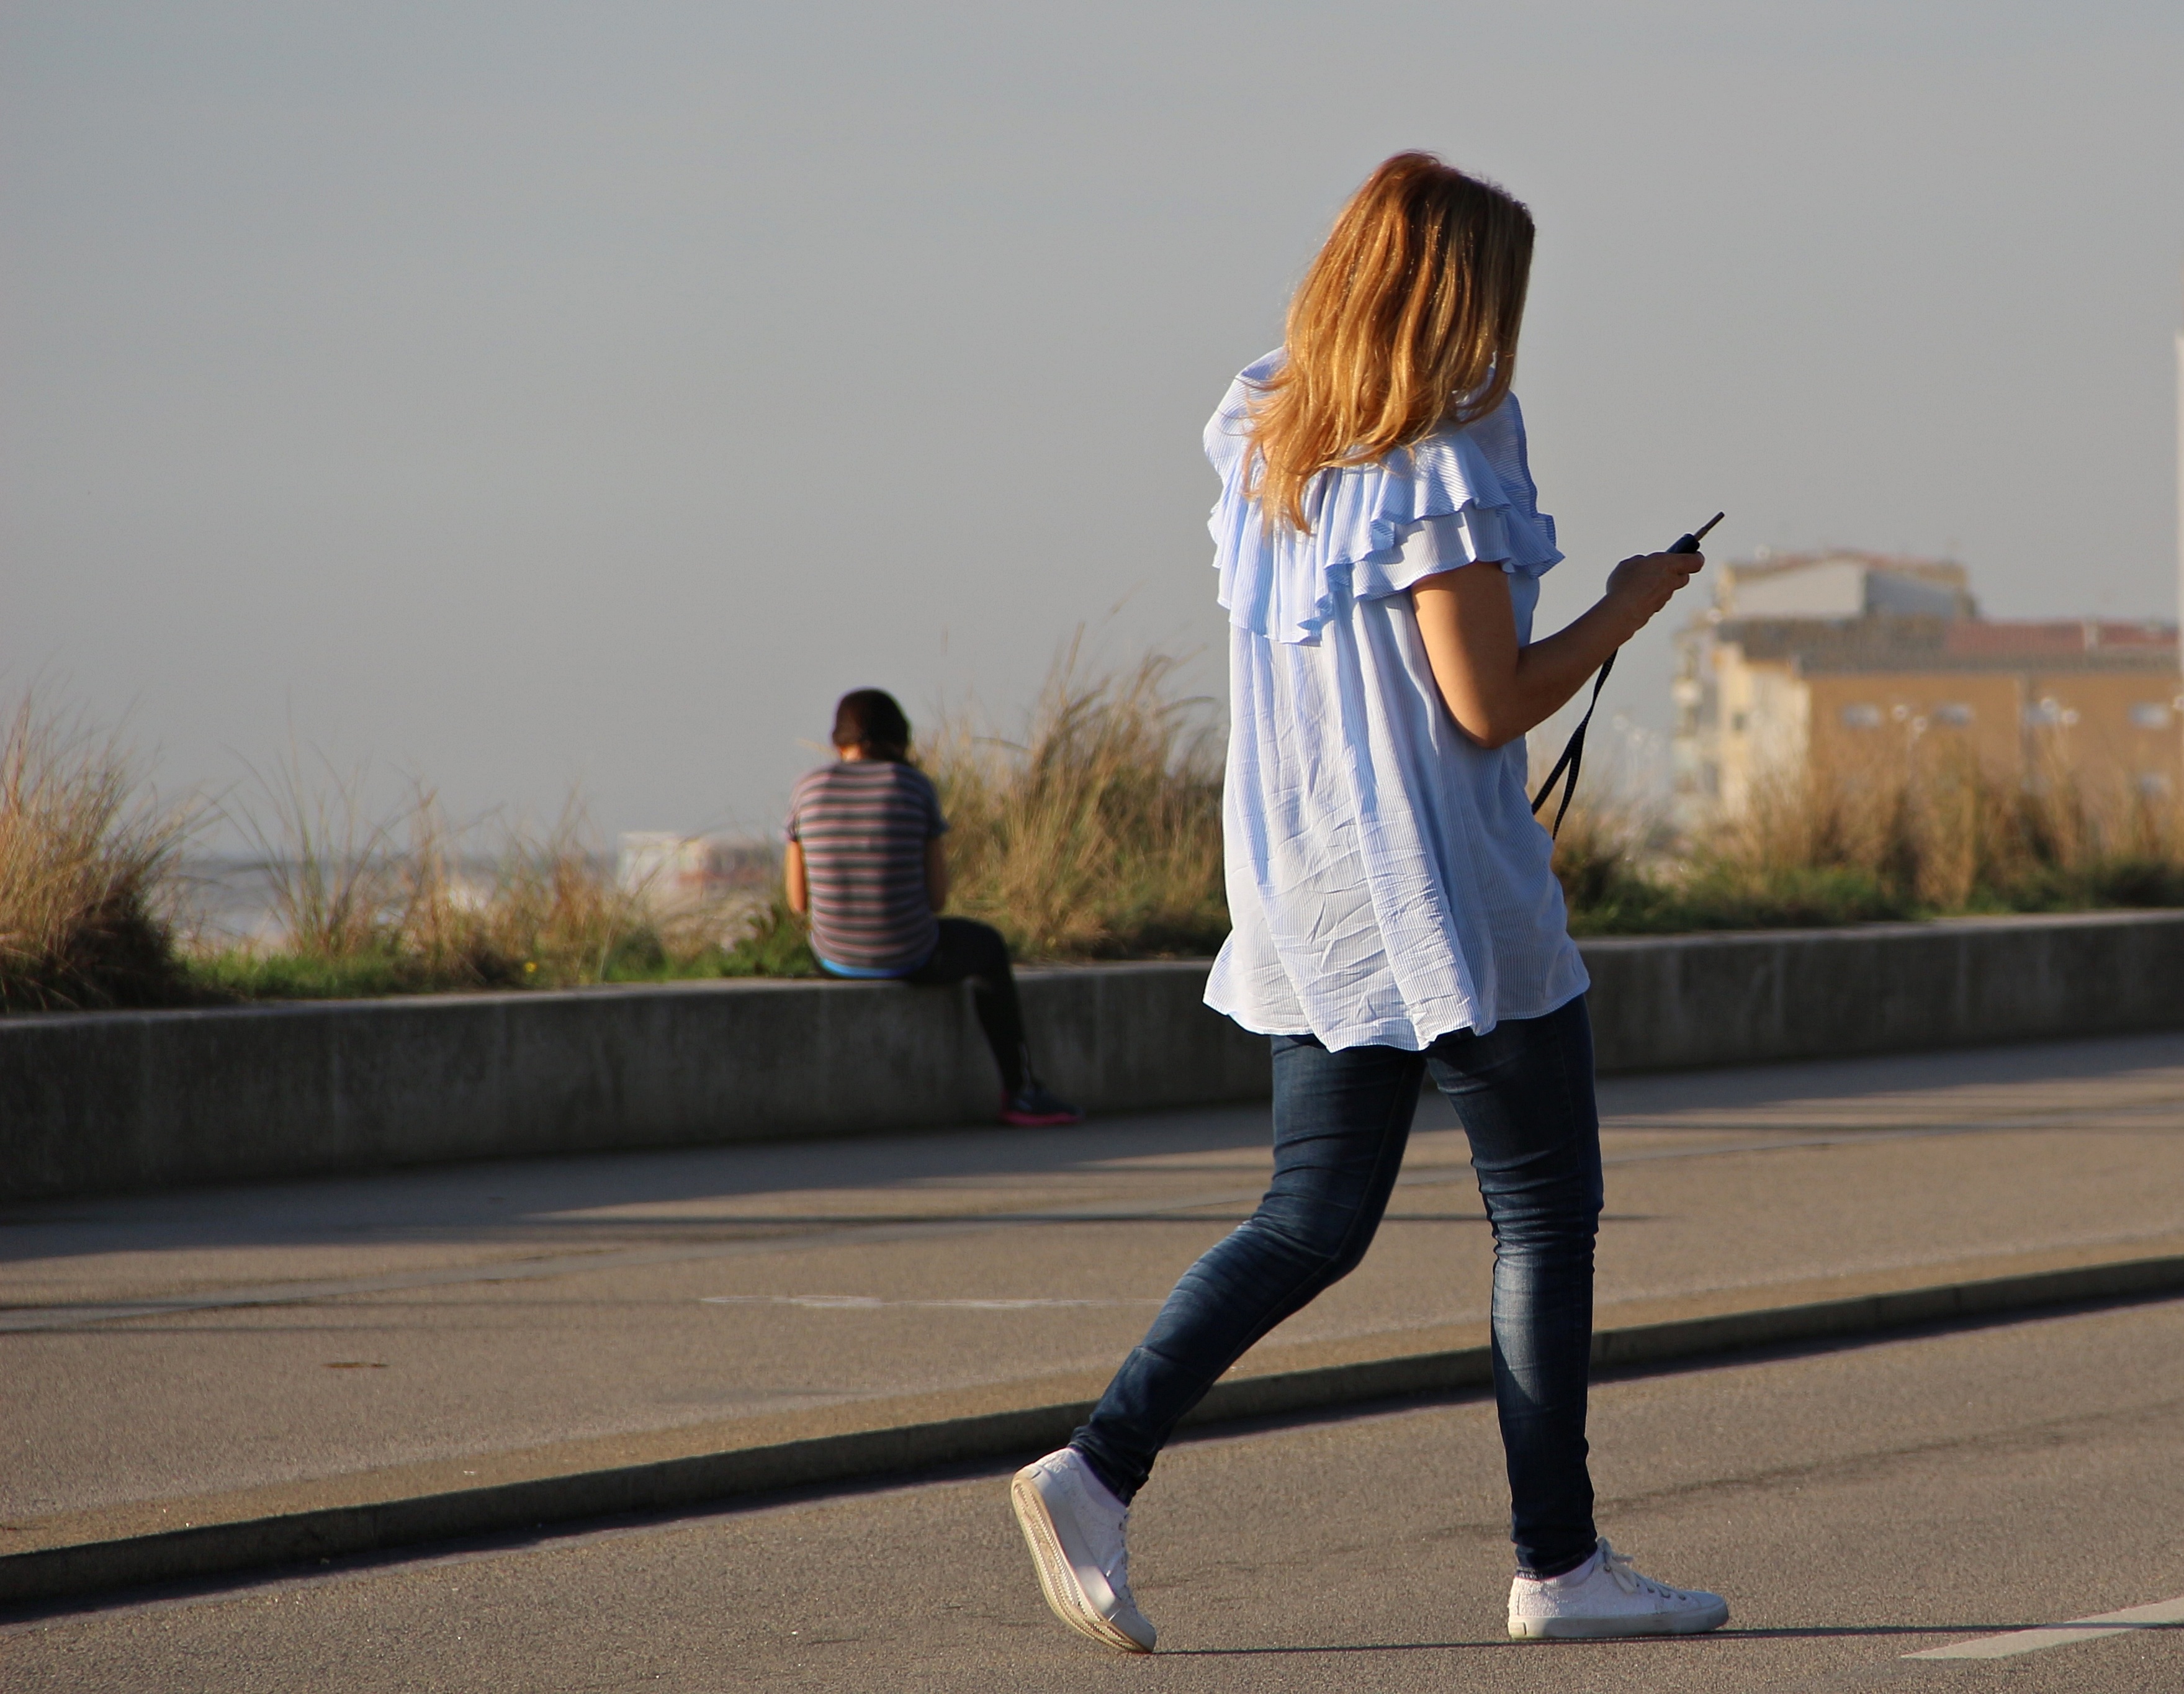
woman, road, white, female, spring, fashion, blue, clothing, infrastructure, footwear, beauty, style, elegance, charm